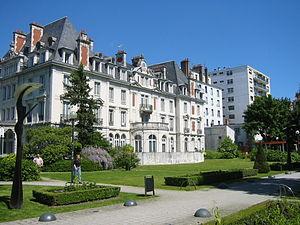
Ancien Hôtel de Besançon les Bains
Besançon-les-Bains était un établissement thermal de Besançon au XIXᵉ siècle.
Le funiculaire de Beauregard-Bregille, appelé communément funiculaire de Bregille, est un funiculaire et une ligne de tramway situé à Besançon dans le département français du Doubs. Imaginée dès 1899 par Émile Picard, la ligne reliait le bas et le haut de la colline de Bregille pour que les curistes de Besançon-les-Bains puissent accéder facilement aux bois et espaces verts de la ville ; cependant le funiculaire ne fut opérationnel qu'à partir de 1912, alors que le thermalisme est en déclin. La ligne fonctionnera jusqu'en 1987 malgré de nombreux problèmes financiers survenus au fil de son histoire, mais un dysfonctionnement technique viendra mettre un terme à l'activité du funiculaire. Cette ligne, inscrite à l'Inventaire des Monuments historiques depuis le 27 janvier 2011, fait actuellement l'objet d'un projet de réhabilitation, mené par une association en partenariat avec la Ville de Besançon.